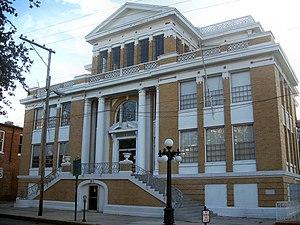
Cet article traite des différentes formes d'arts dans l'État américain de Floride.